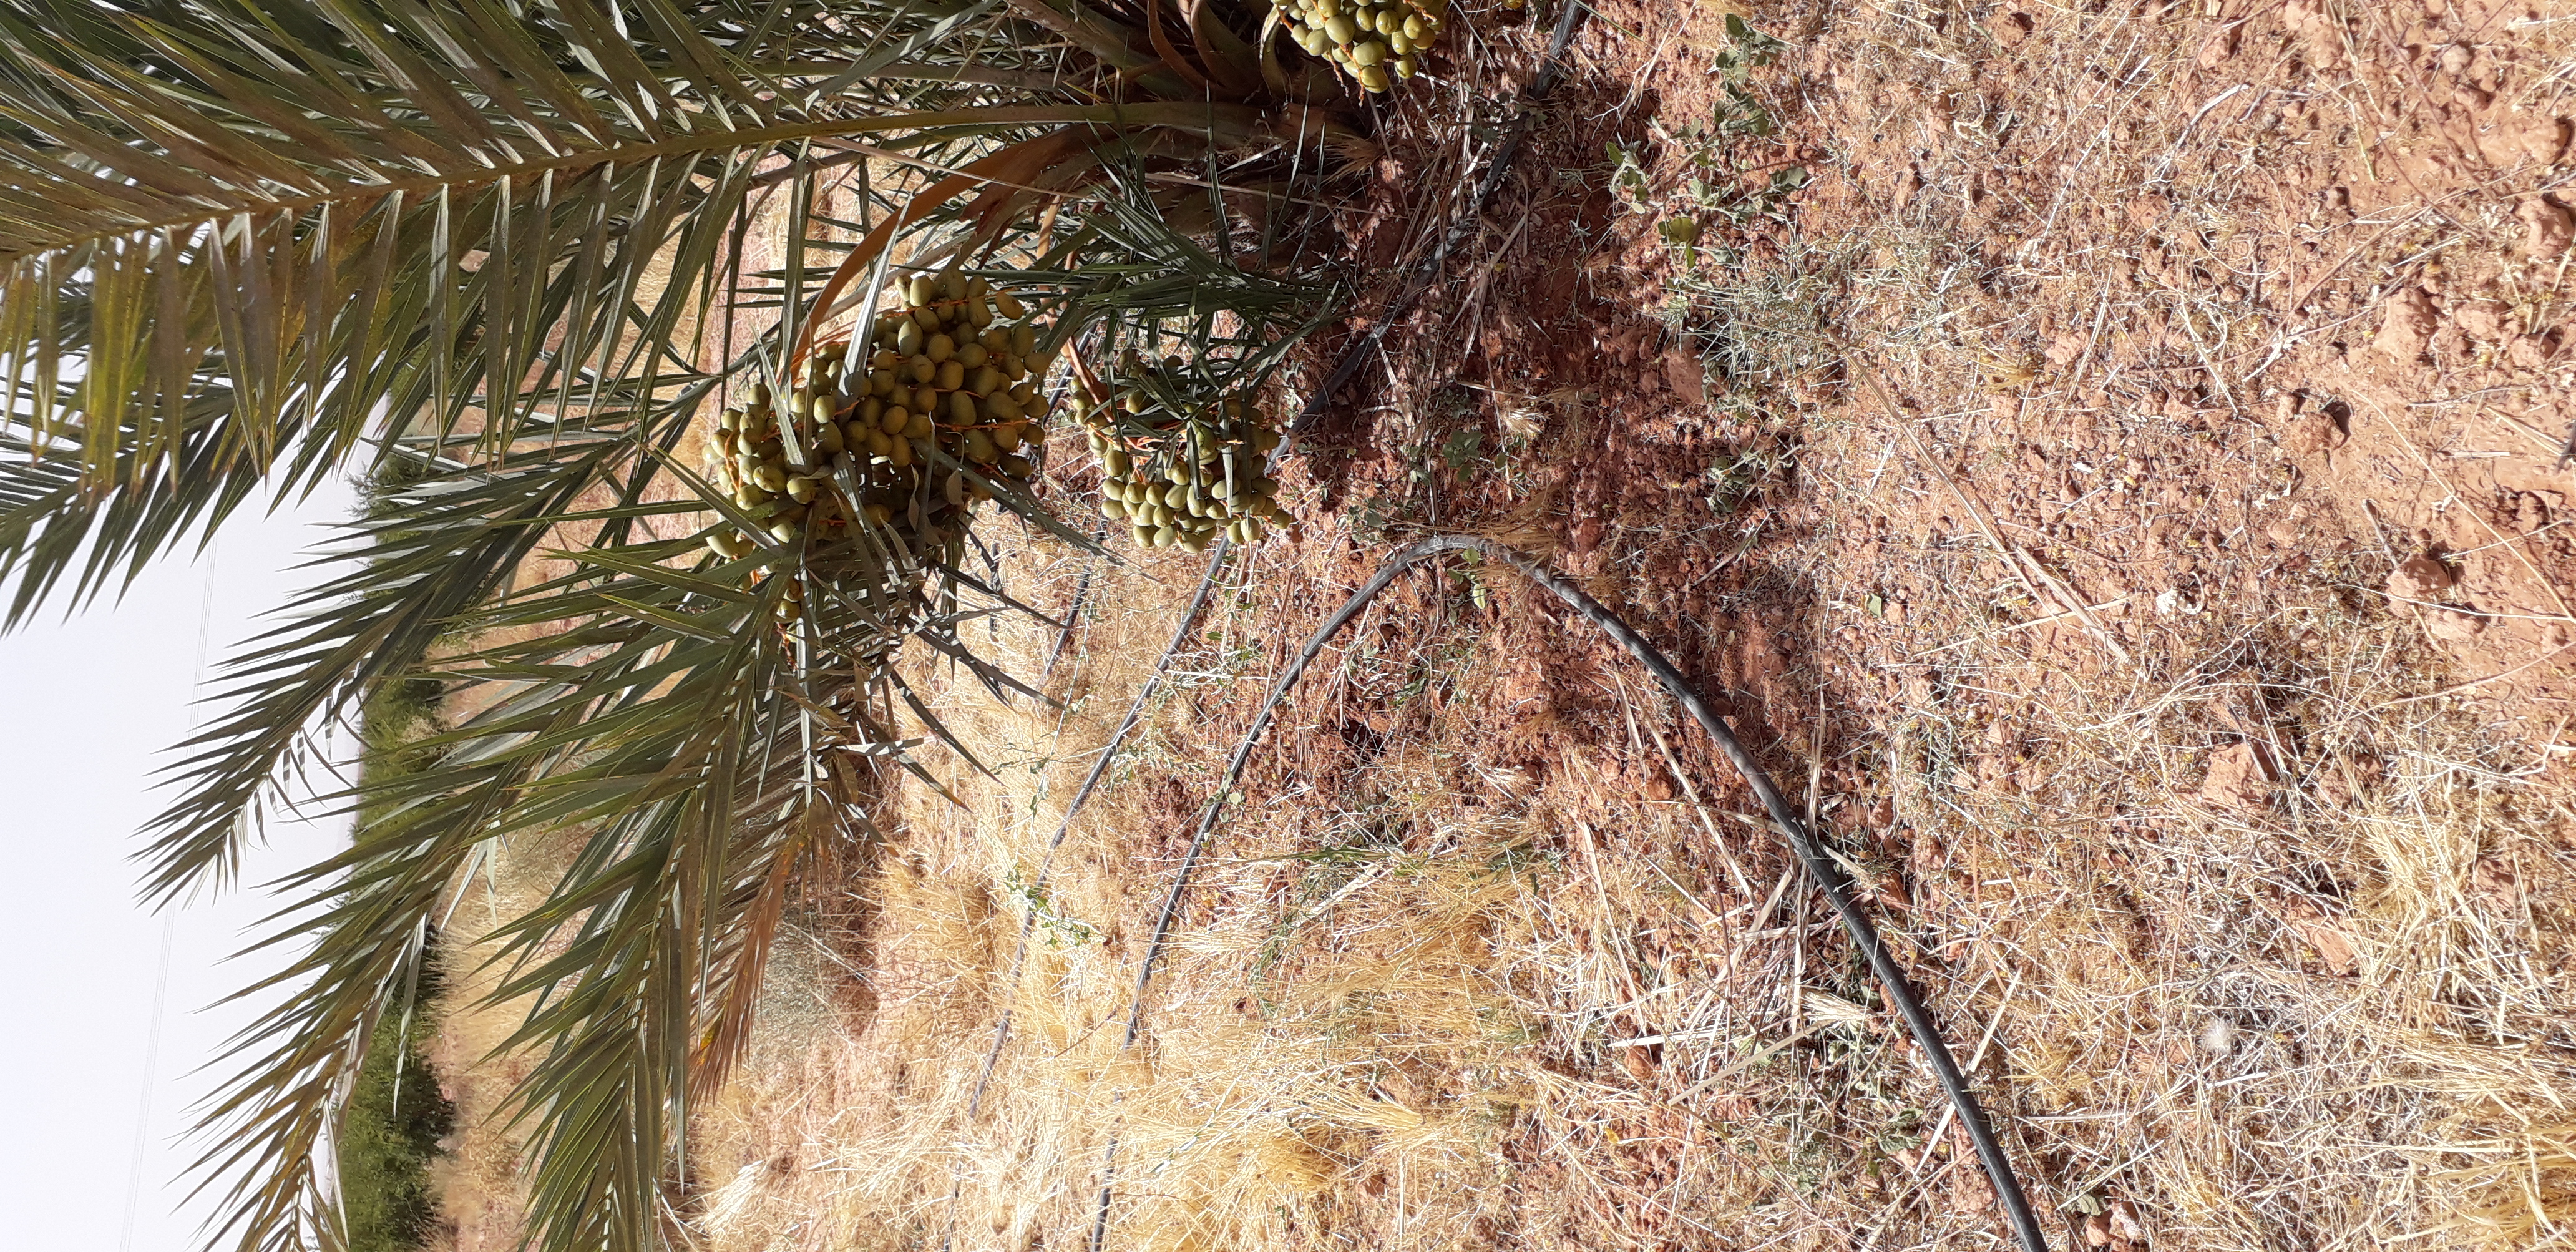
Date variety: Boufagous